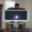
Label: television